Anne-Marie Giørtz

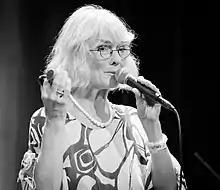
Anne Marie Giørtz performing in 2018

Anne-Marie Giørtz (born 19 March 1958) is a Norwegian vocalist, orchestra conductor, singing teacher in the genre jazz, and married to the Norwegian guitarist Eivind Aarset. She has performed and recorded with various bands.